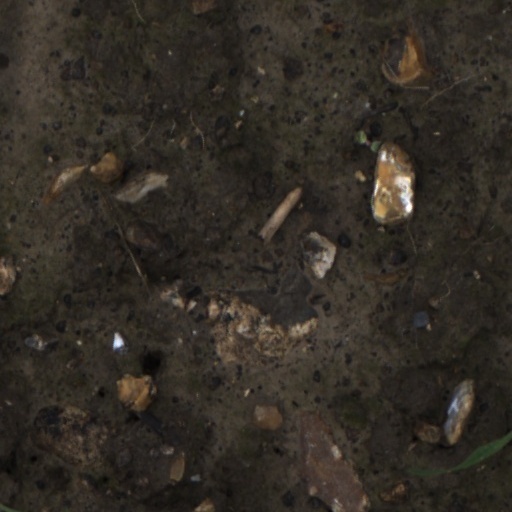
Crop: wheat